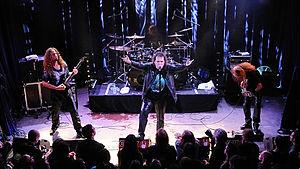
Misanthrope est un groupe de metal extrême français, originaire de Livry-Gargan, en Seine-Saint-Denis. Les membres du groupe vivent actuellement entre Angers, Paris, Nancy, et Toulouse. Aux croisements d'influences tant à la fois du doom metal, du death metal et du black metal, le groupe se décrit lui-même comme un combo de metal extrême, permettant ainsi d'intégrer dans cette définition le lyrisme dont il fait preuve, notamment à travers l'utilisation particulière des claviers de leurs débuts, rejoignant ainsi la mouvance du metal avant-gardiste.